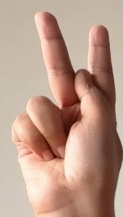
ASL sign: K